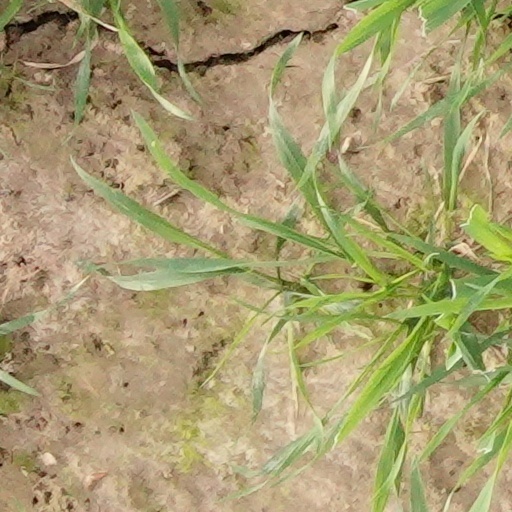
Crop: wheat